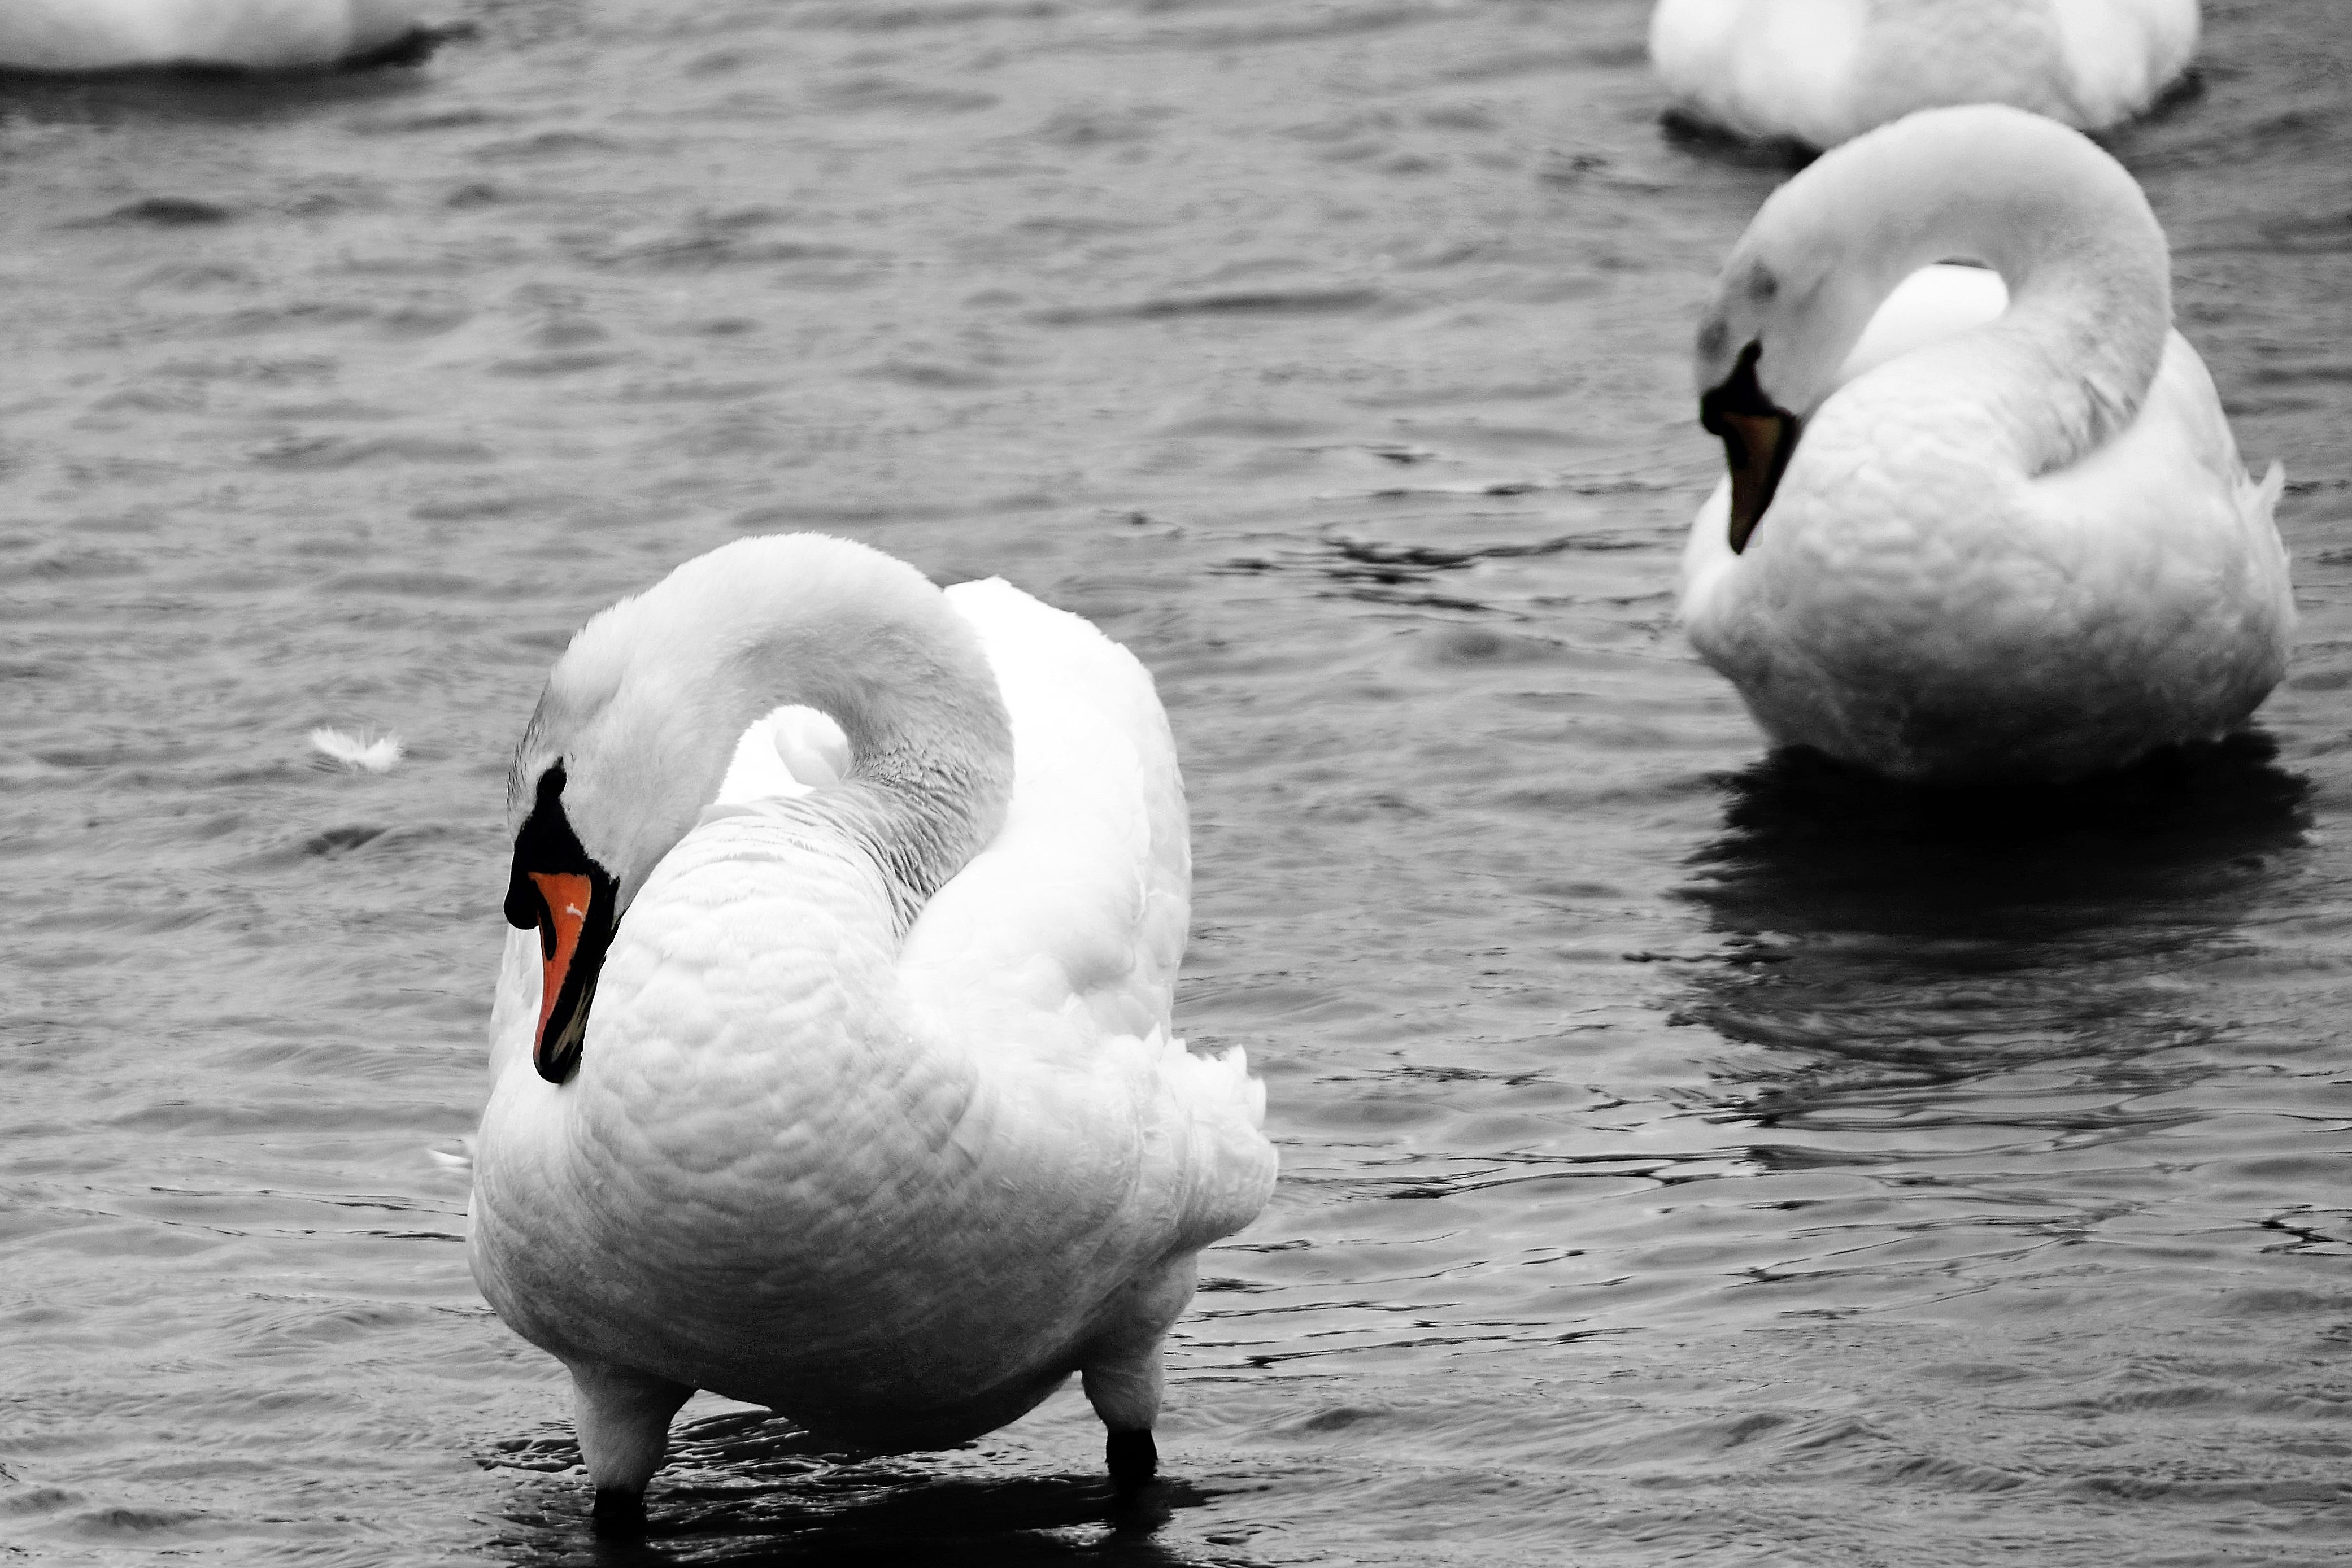
water, bird, black and white, white, lake, wildlife, beak, monochrome, fauna, birds, swan, duck, cygnus, swans, vertebrate, waterfowl, water bird, monochrome photography, ducks geese and swans